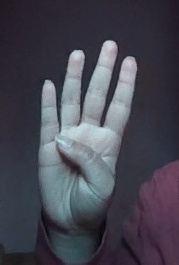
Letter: kaaf